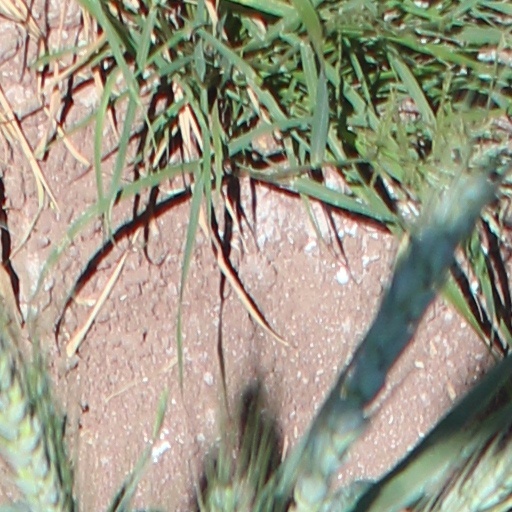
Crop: wheat